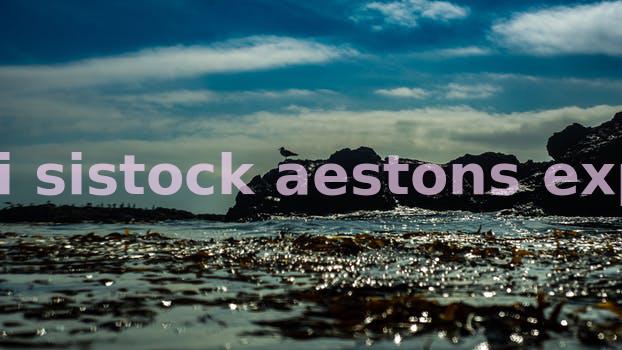
Label: Watermark